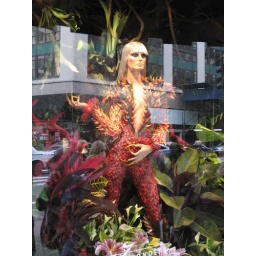
Jumpsuit made of flowers in the window at Macy's